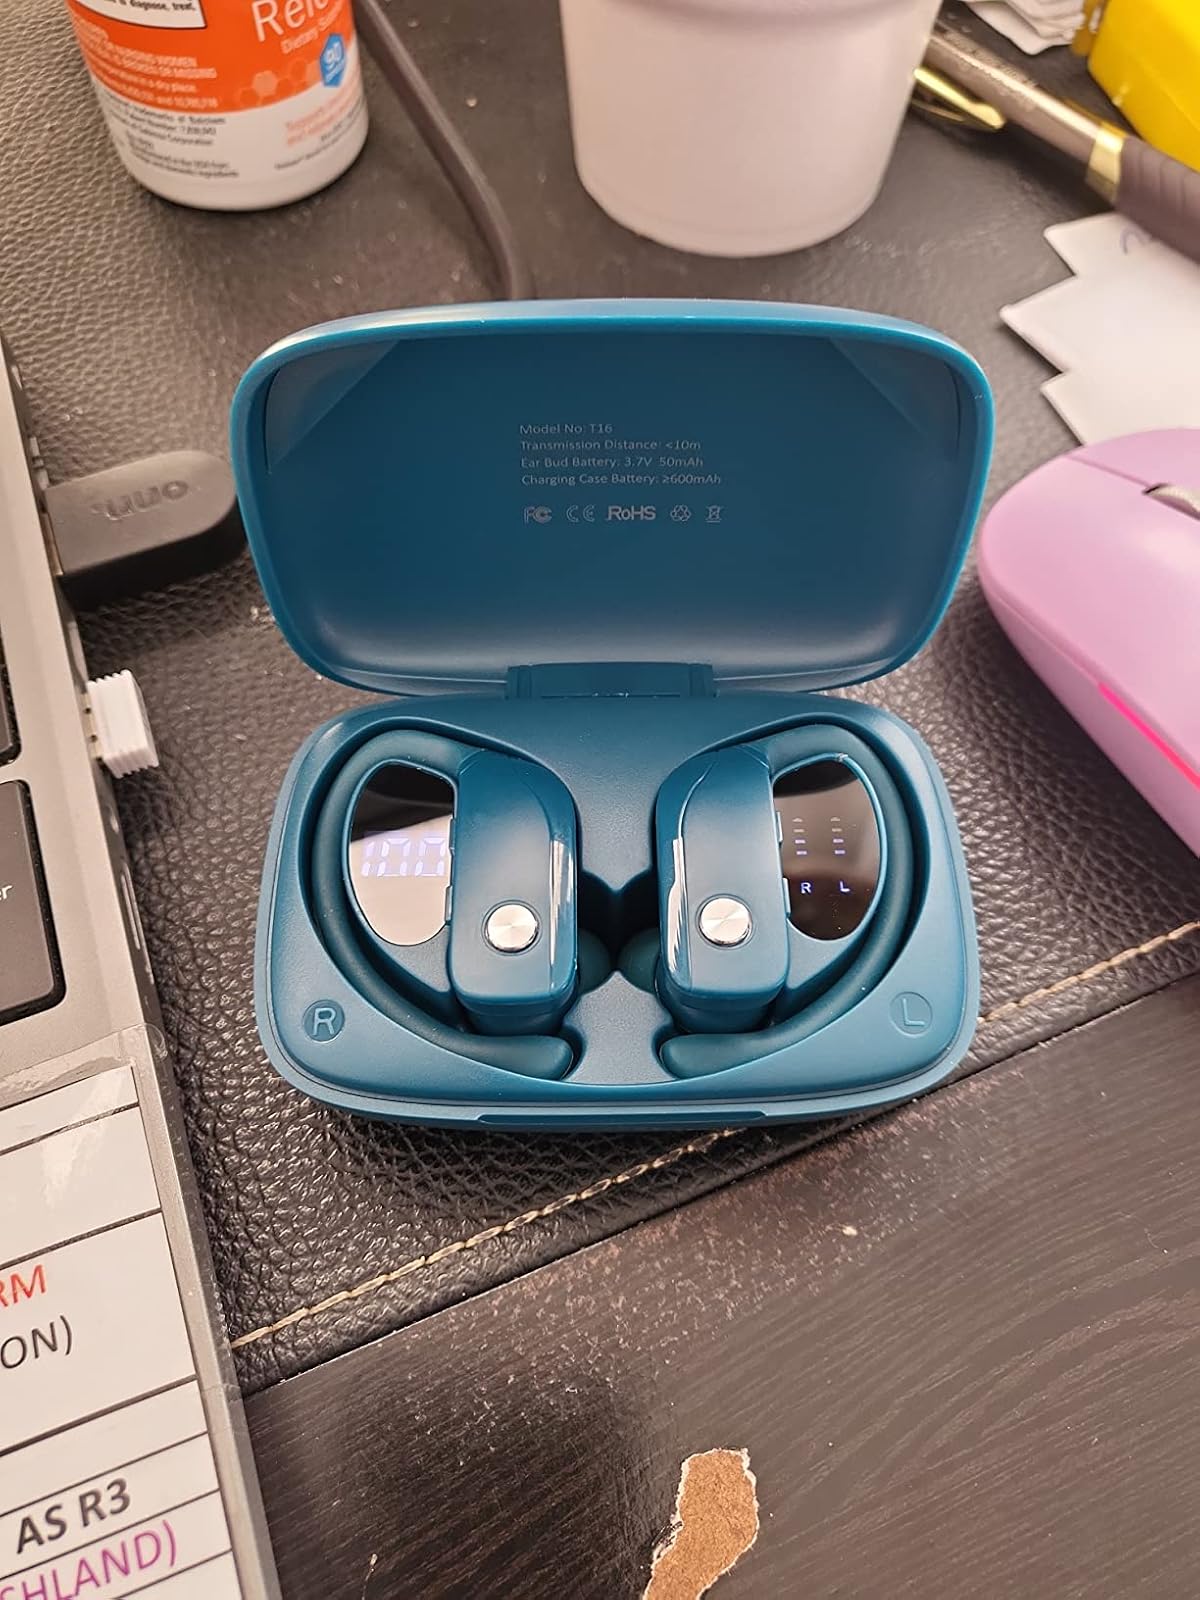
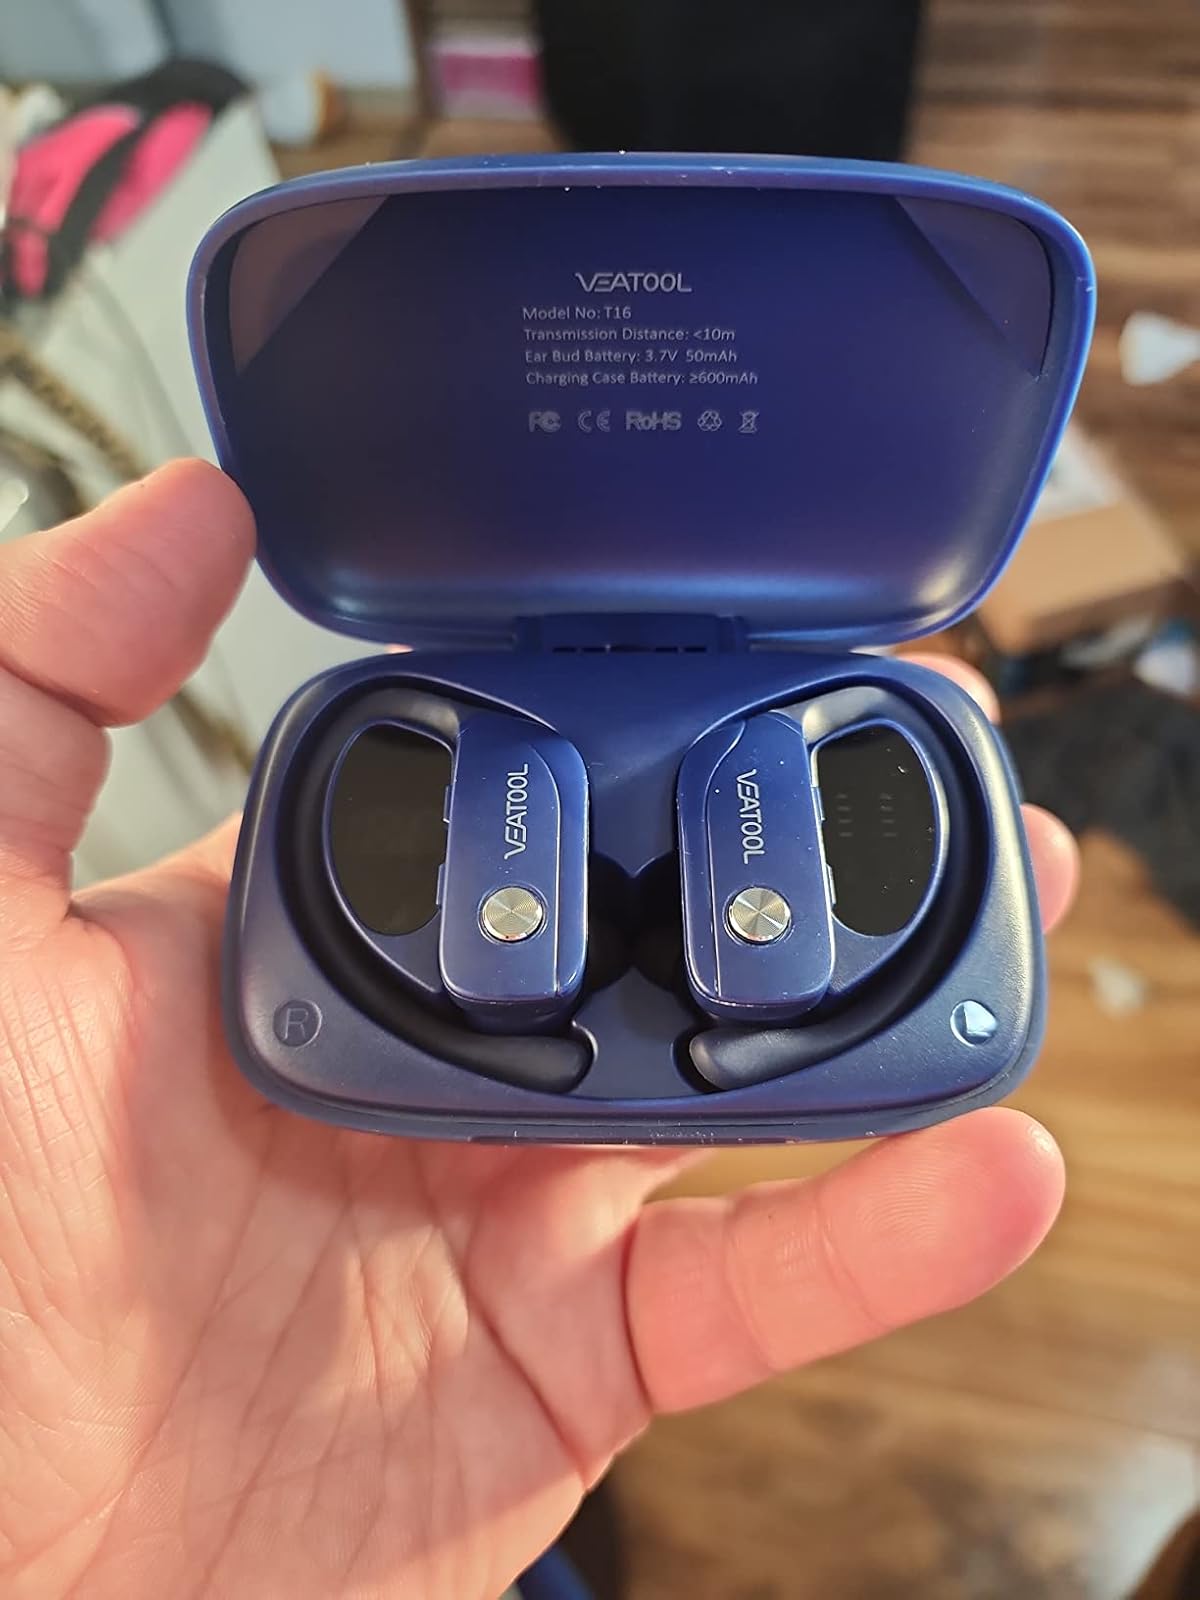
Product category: earbuds
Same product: no